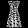
Label: Dress